Andy Schleck

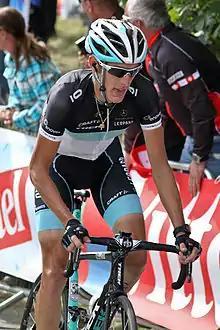
Schleck at the 2011 Tour de France

In the Tour de France, he finished the race in second place, behind Alberto Contador and ahead of Bradley Wiggins, along with finishing Stage 17 in 3rd place behind his brother Fränk Schleck, who won the stage, and Contador. He again won the young rider classification in the process.